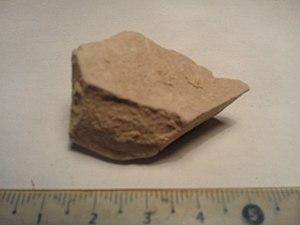
La marne est une roche sédimentaire, mélange de calcite et d'argile dans des proportions à peu près équivalentes variant de 35 % à 65 %. Au-delà de 65 % de calcaire, il s'agit d'un calcaire argileux, tandis qu'en deçà de 35 % de calcaire, on parle d'argile calcaire.
Les gorges d'Héric se situent à proximité de Mons-La-Trivalle dans le département français de l'Hérault et la région Occitanie.